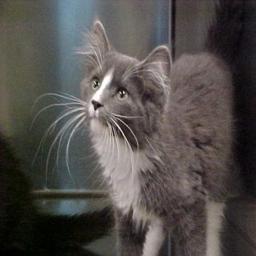
Animal: cats